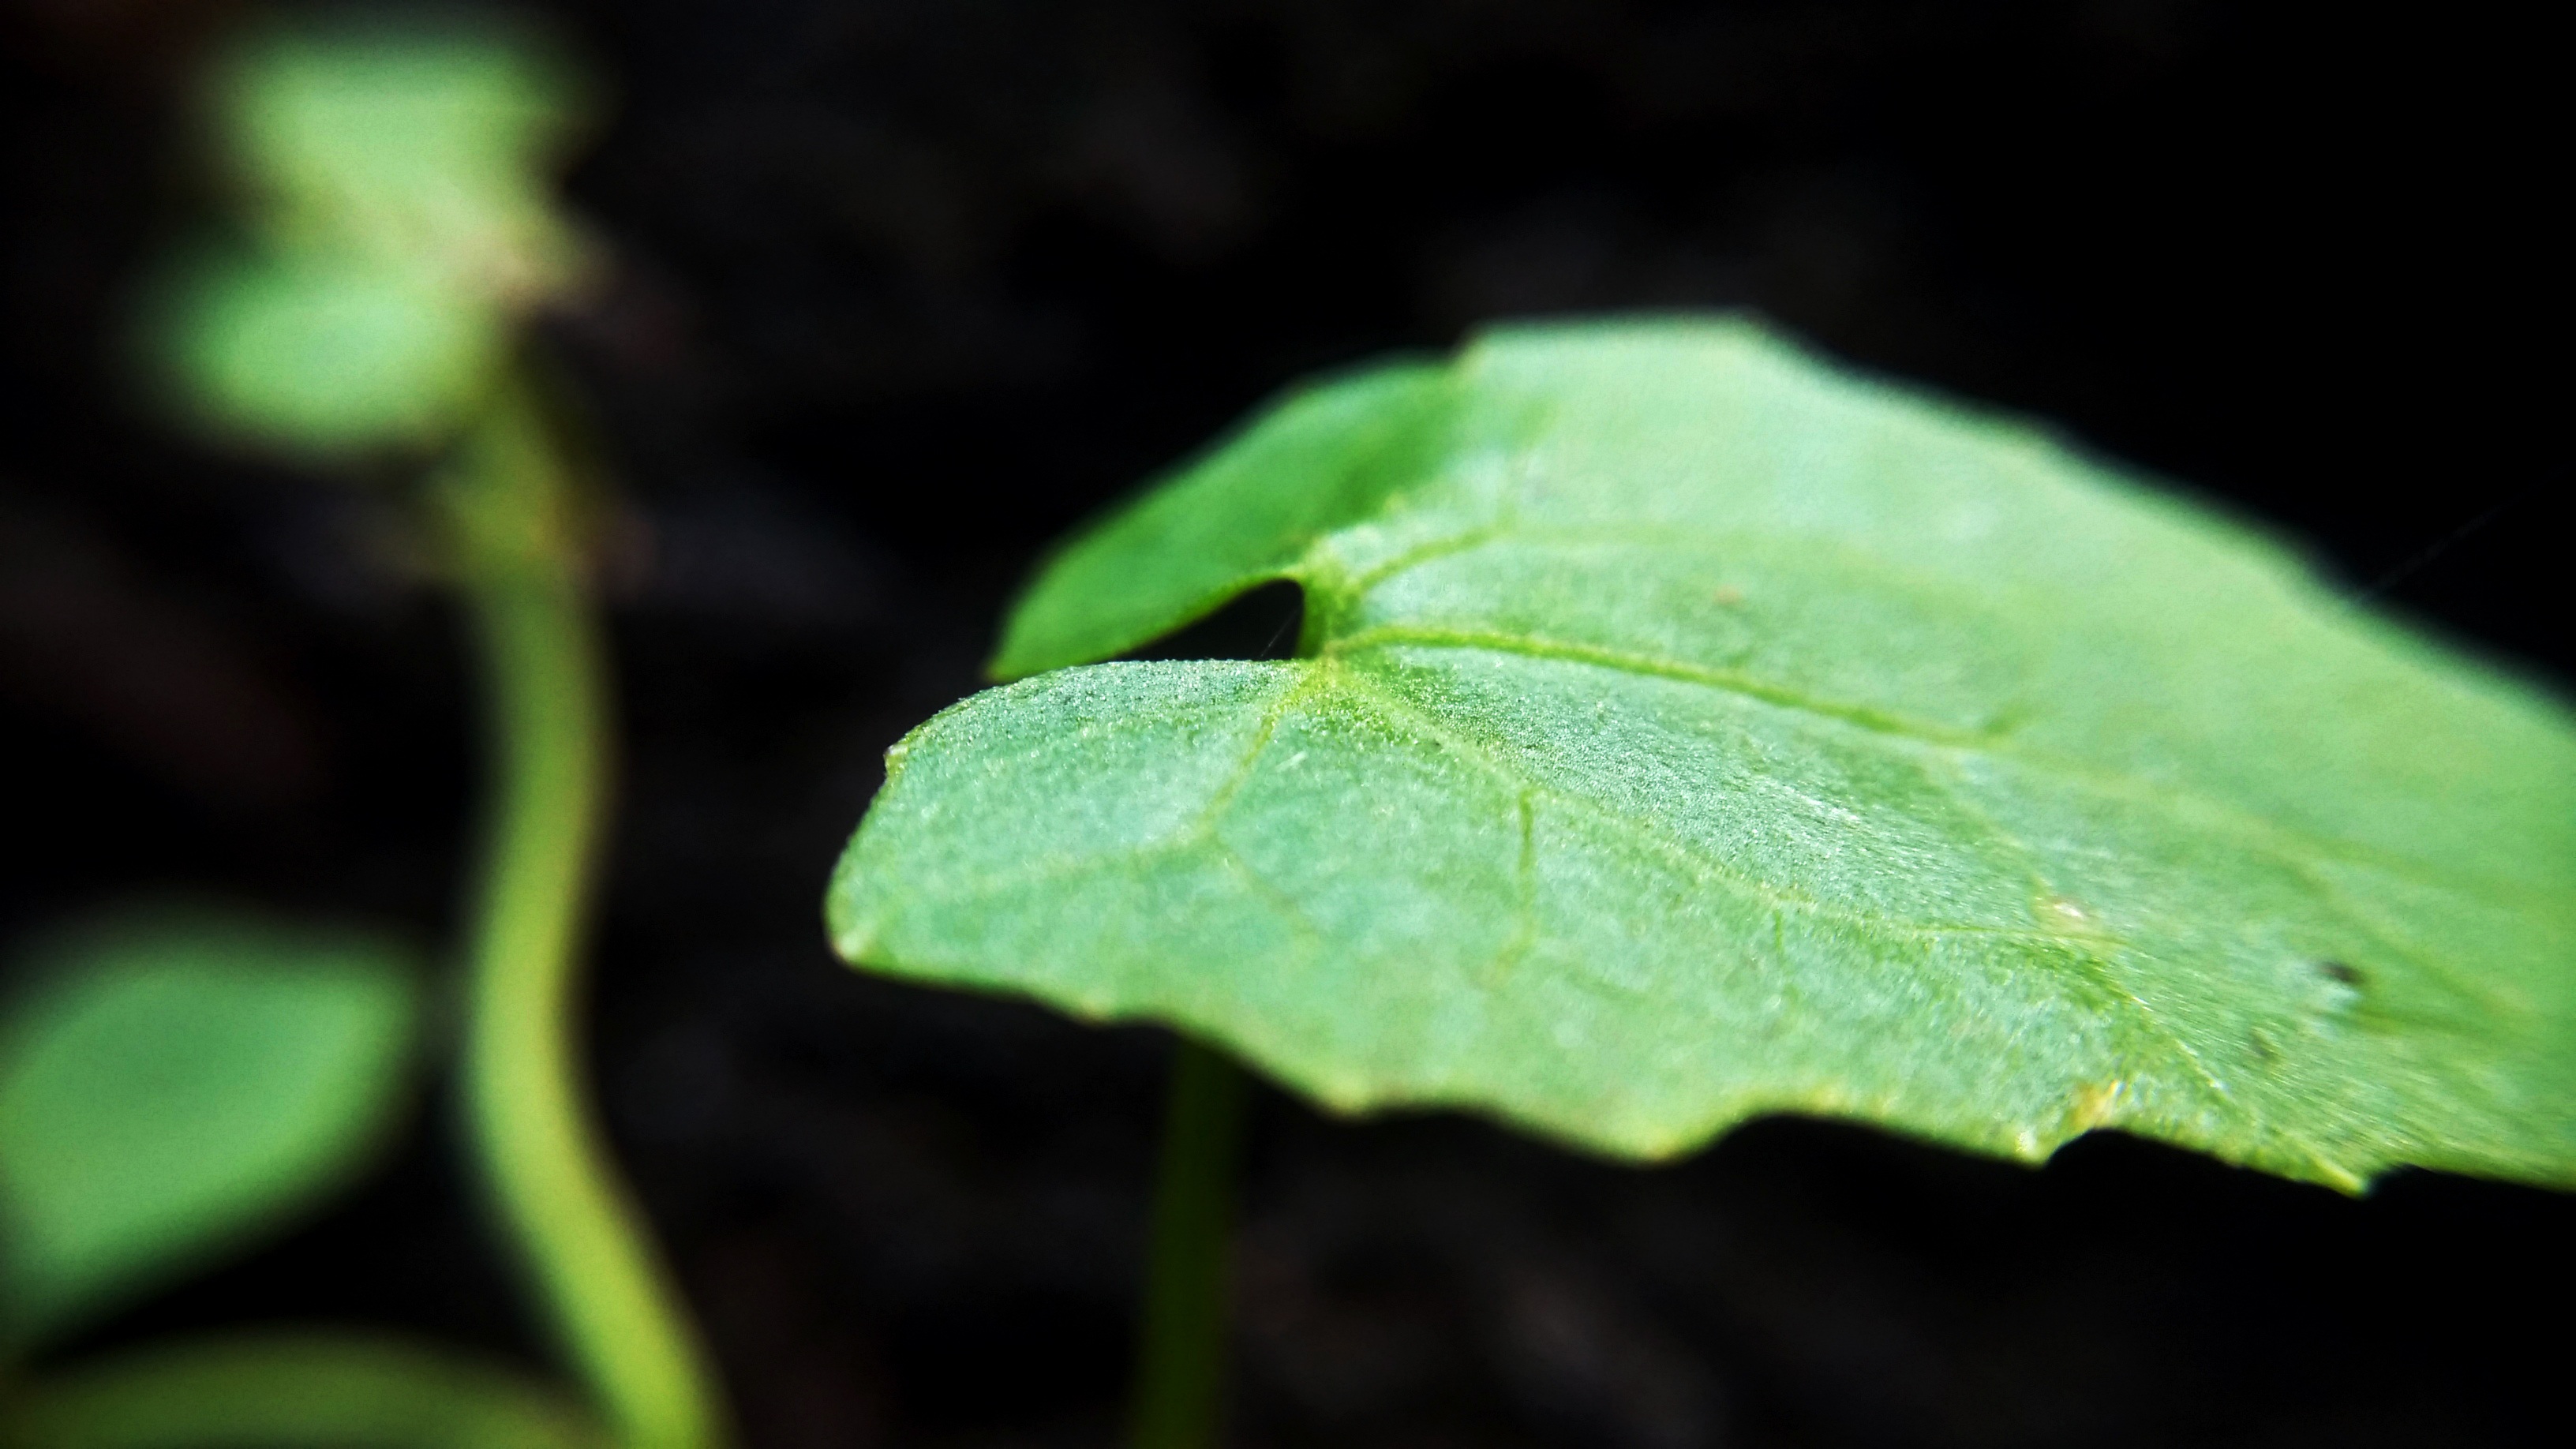
nature, plant, photography, sunlight, leaf, flower, green, produce, macro, botany, flora, wildflower, close up, shrub, leafs, macro photography, flowering plant, annual plant, plant stem, land plant